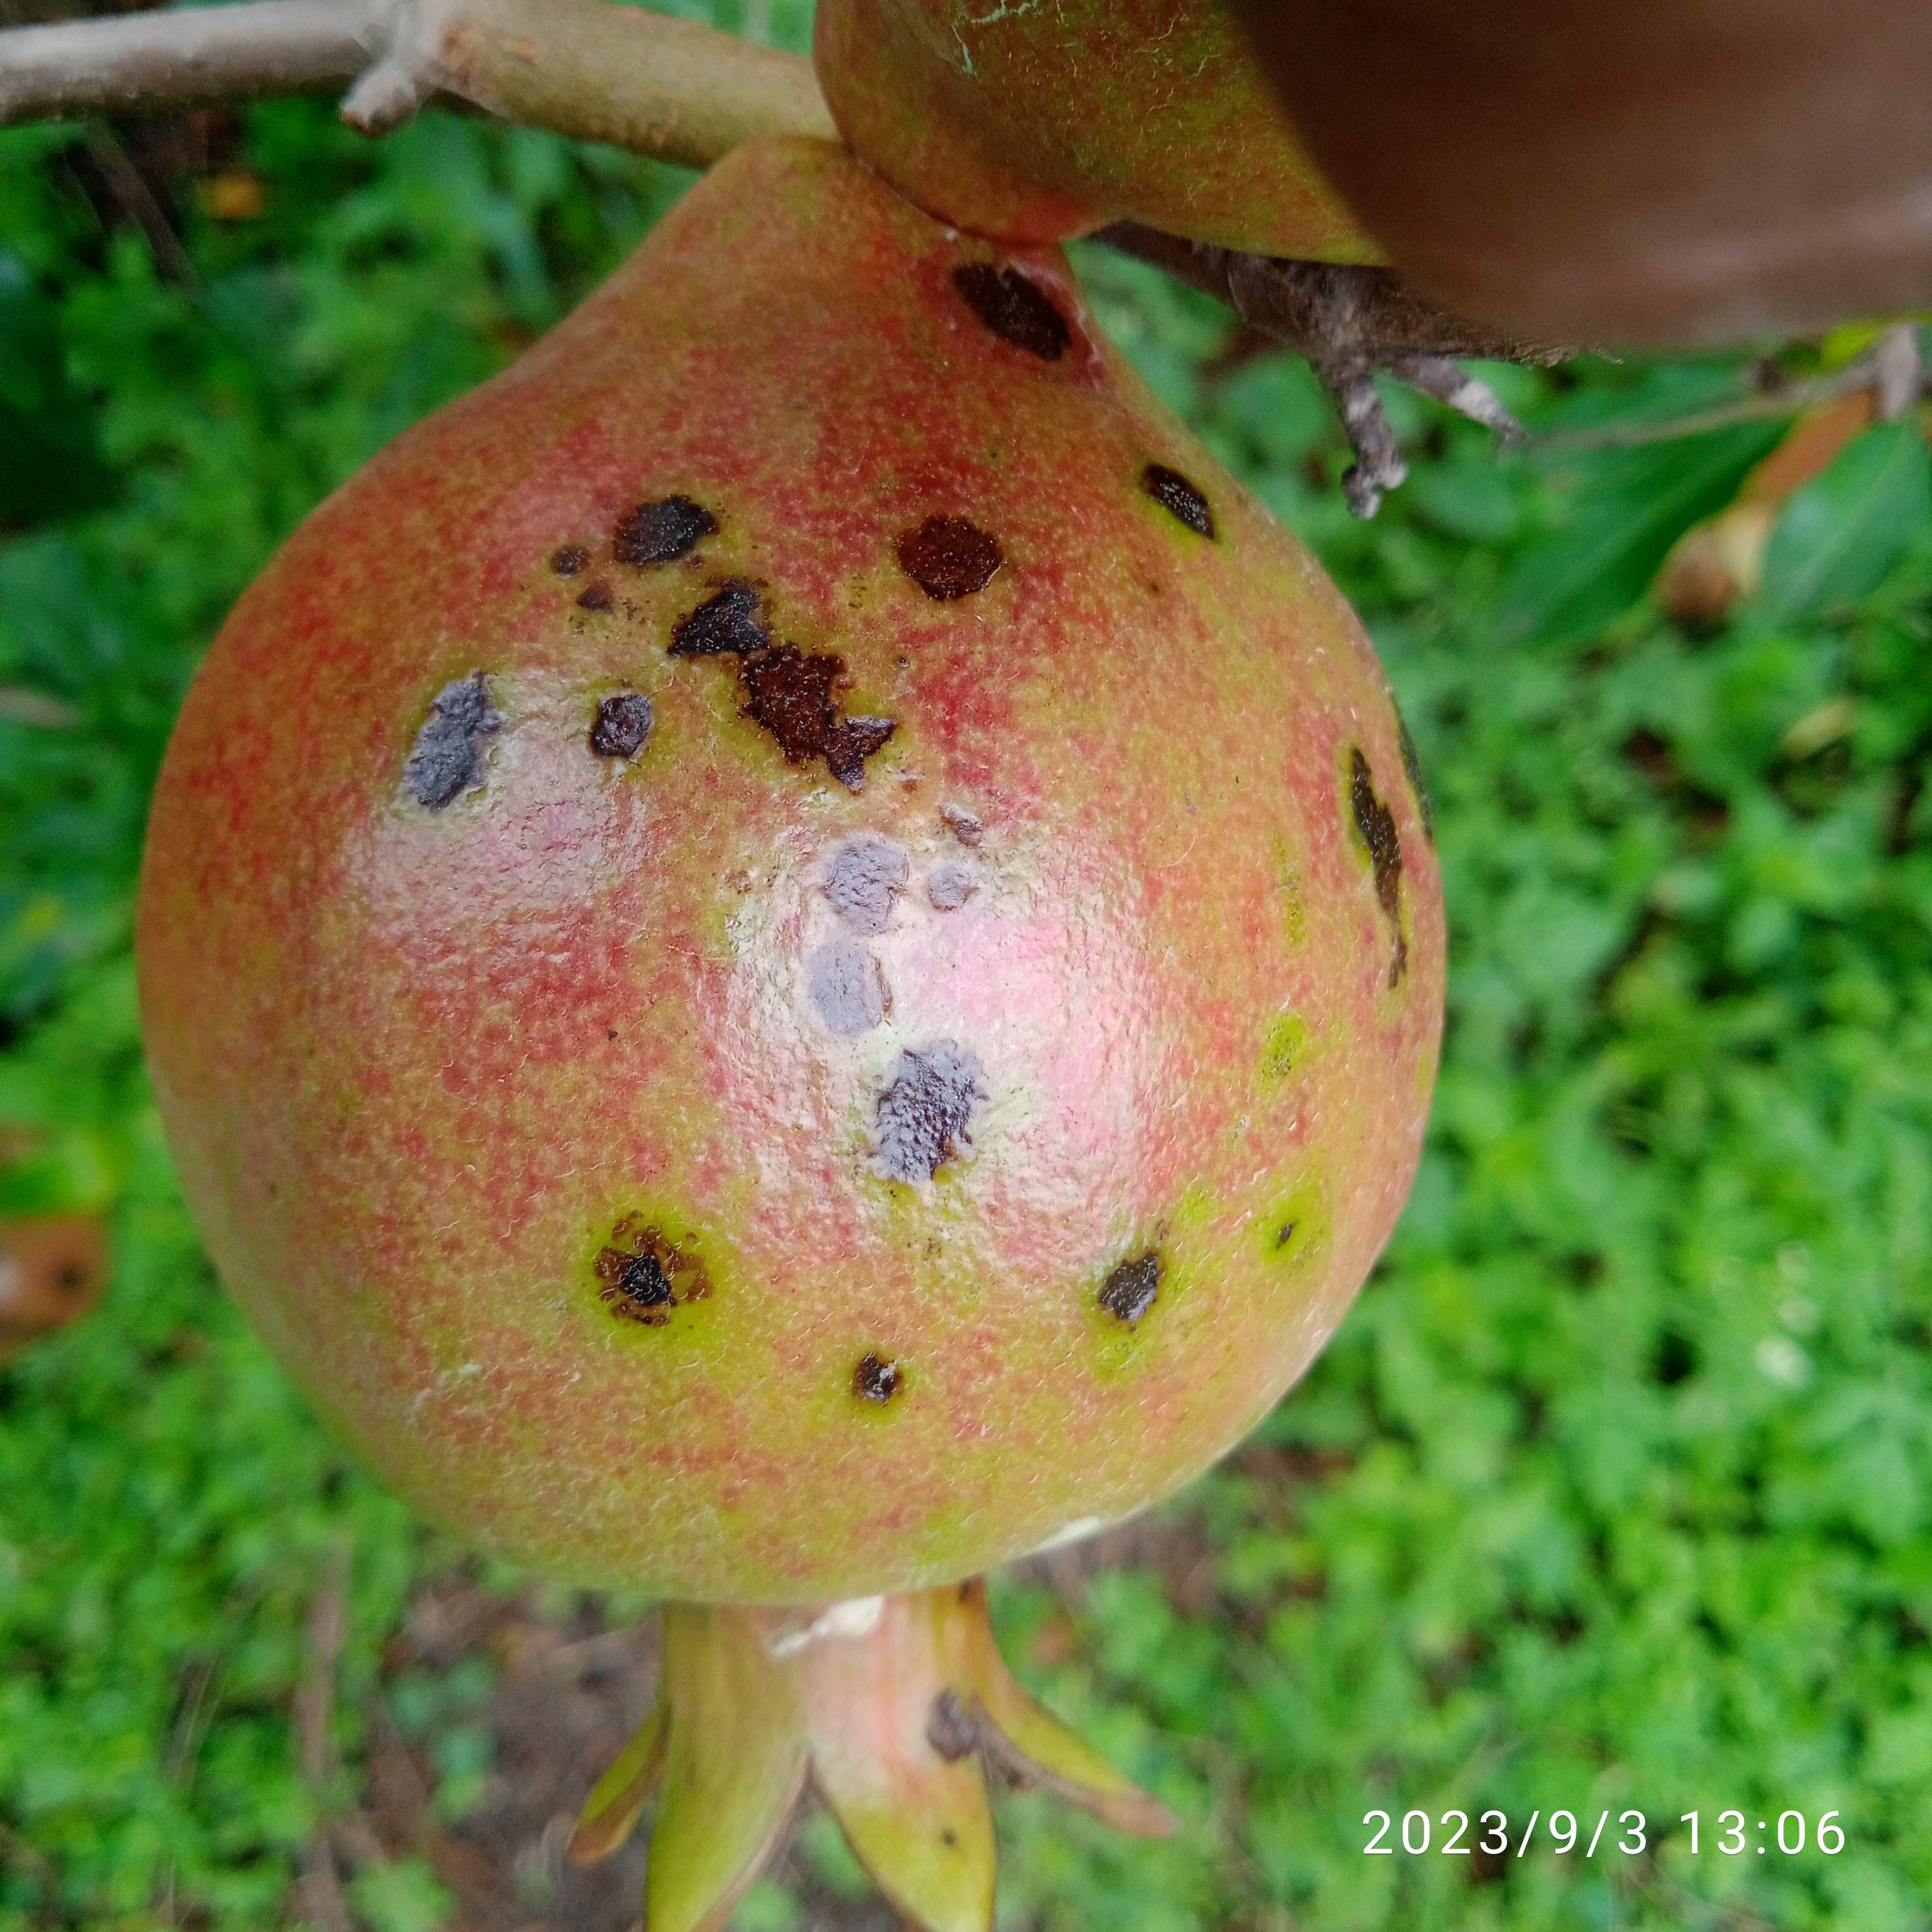
Label: Anthracnose